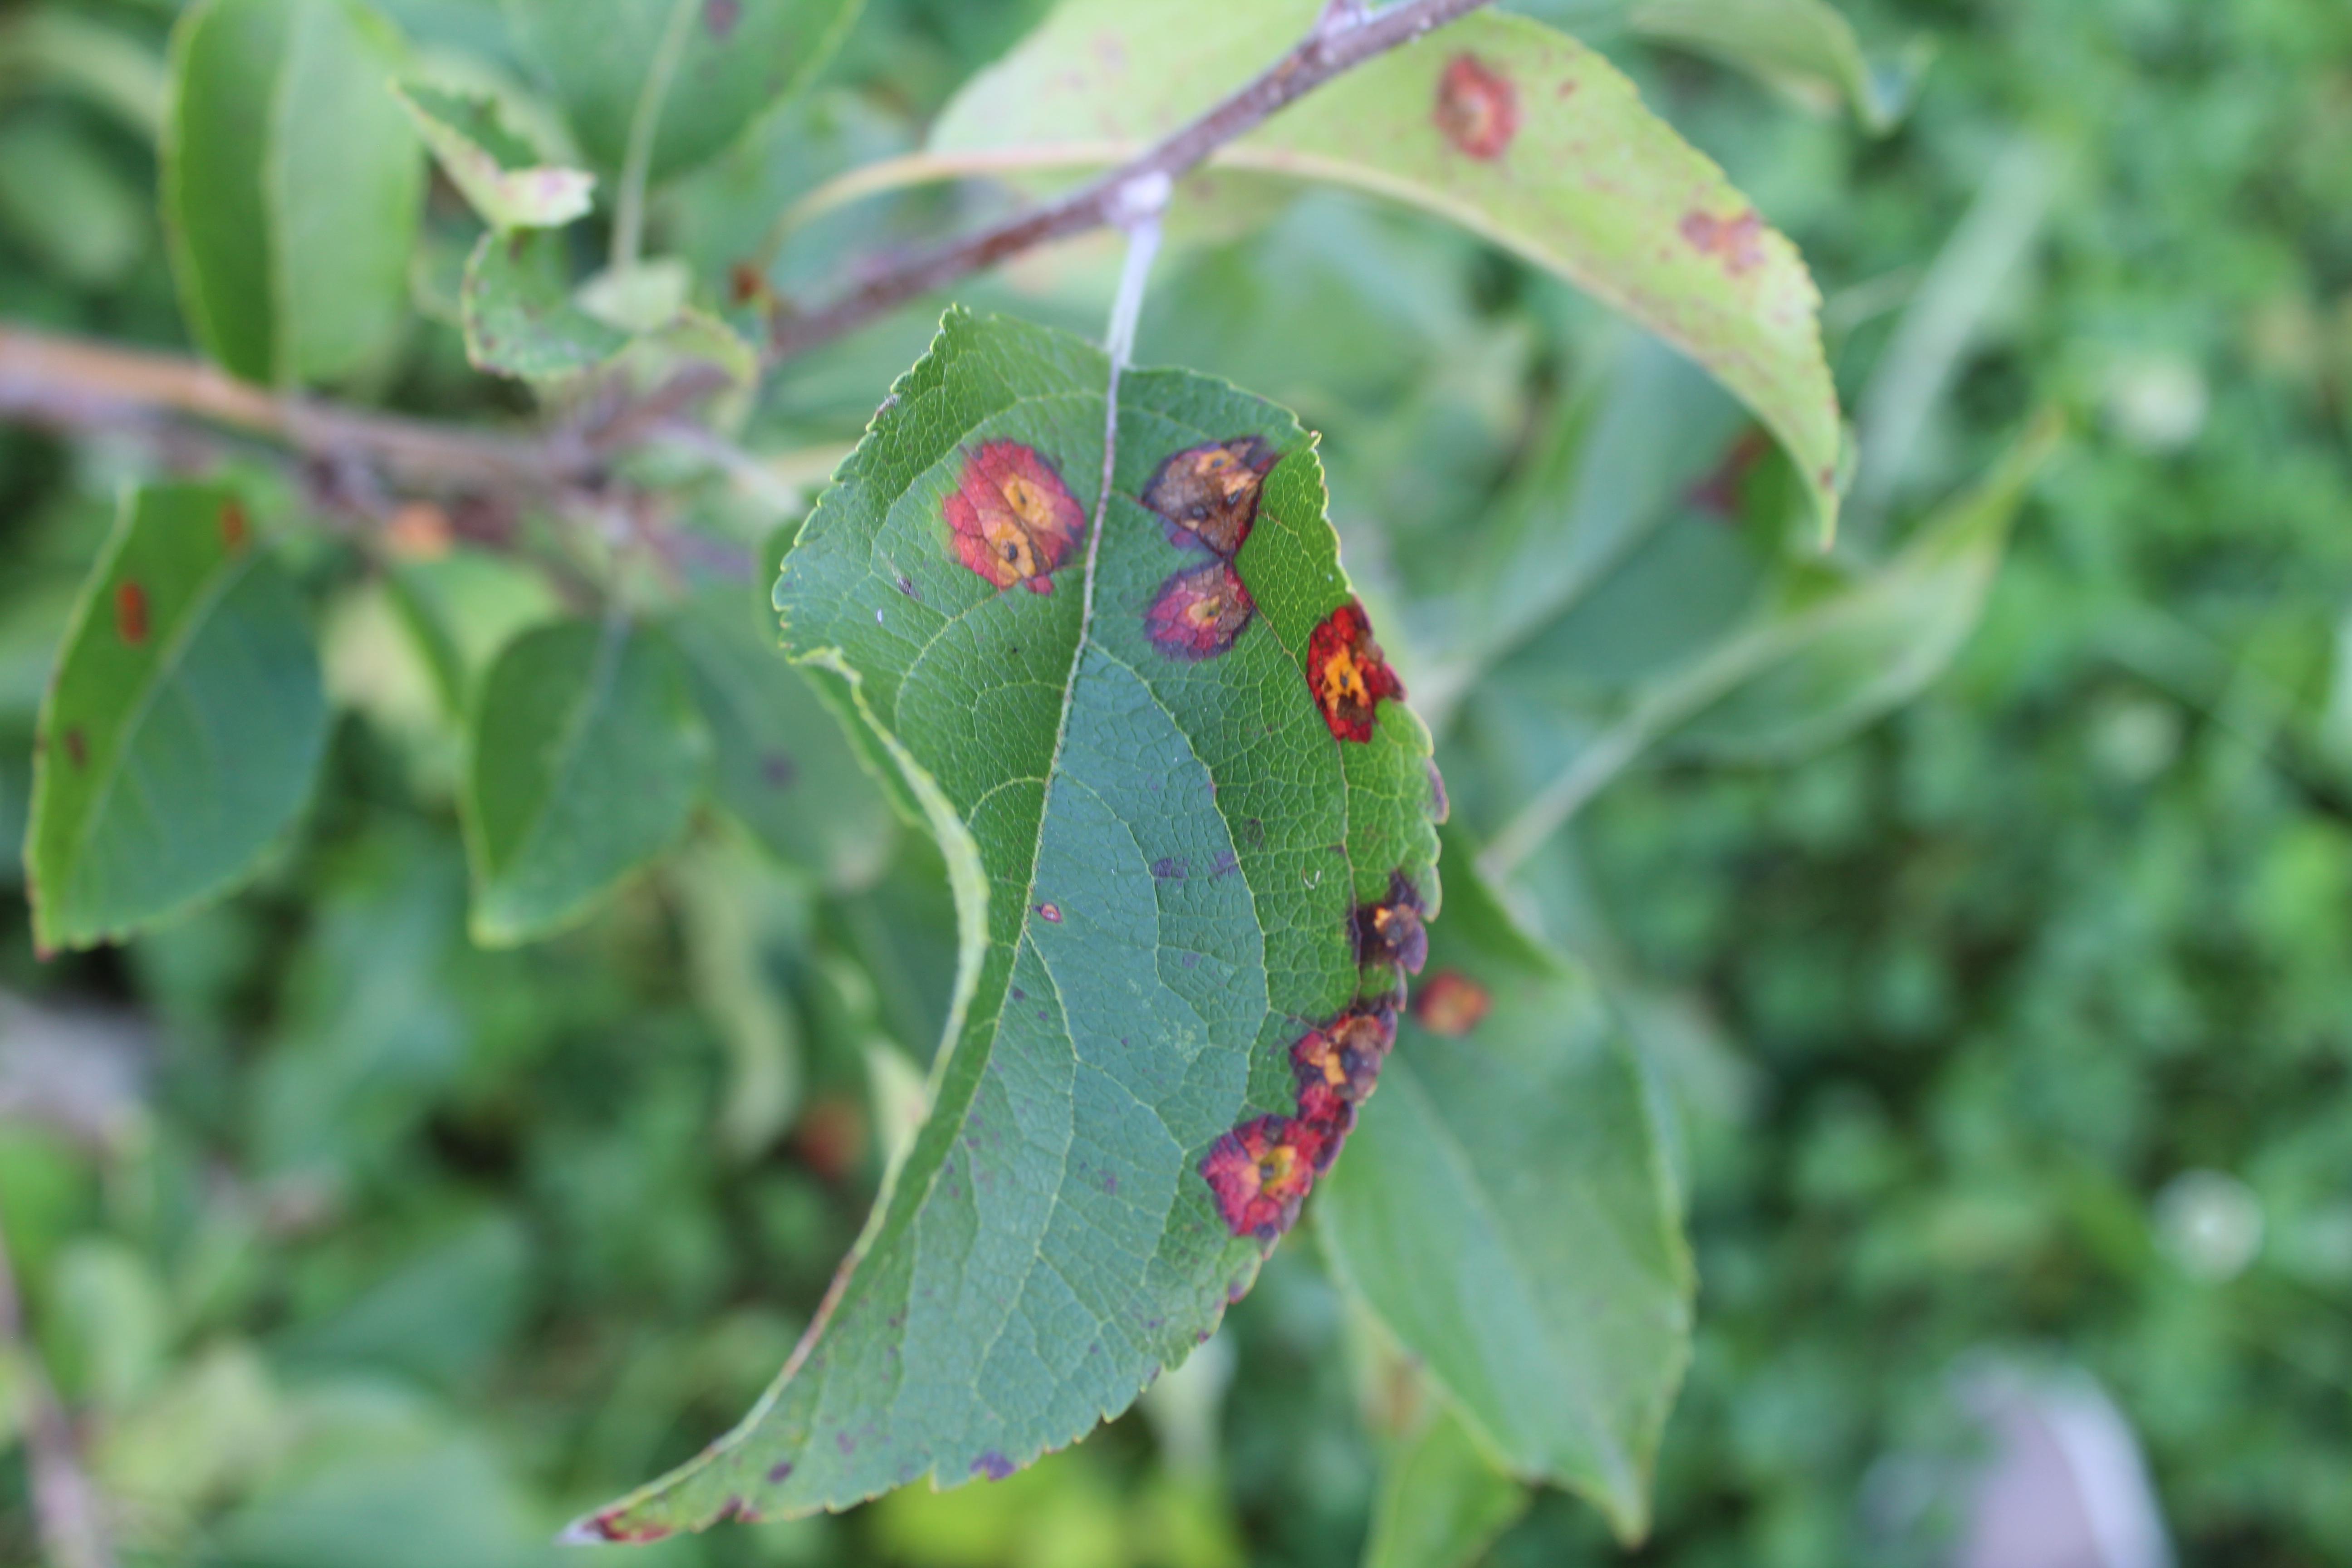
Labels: rust